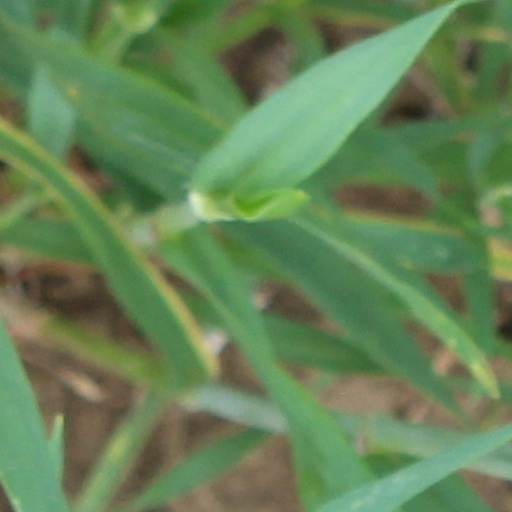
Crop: wheat